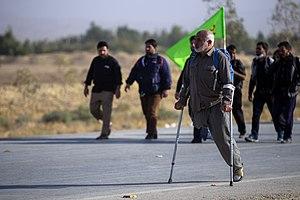
La marche d'Arbaïn est une grande marche des chiites en Irak à partir de différentes parties du pays vers Kerbala à l'occasion du arba'in pour effectuer le Ziyara de arba'in . L’Arbaïn, qui marque la fin des quarante jours de deuil après l’anniversaire de la mort de l’imam Al-Hussein ibn Ali, est l’un des plus grands rassemblements religieux au monde, avec environ 17 millions de fidèles . l’imam Al-Hussein ibn Ali fut tué en 680 lors de la bataille de Kerbala contre l’armée du calife omeyyade Yazid Ier. Bien que ce soit un exercice spirituel typiquement chiite, des sunnites, et même des chrétiens, des Yézidis, des Zoroastriens et des Sabéens prennent part à la fois au pèlerinage et au service des dévots. فارسی: پیاده‌روی اربعین با مراسم حج مسلمان مقایسه می‌شود اما این رویداد سالانه حدود دو میلیون تن را کنار هم جمع می‌کند، همچنین کومبه میلا رویداد دیگر قابل مقایسه با اربعین است که با آنکه احتمالاً جمعیت بیشتری در آن حضور می‌یابند اما هر ۱۲ سال یک بار برگزار می‌گردد. العربية: تحولت هذه الزيارة في السنين الأخيرة التي تلت سقوط نظام البعث في العراق سنة 2003م – الذي صبّ جام غضبه على الشعائر الحسينية طيلة فترة حكمه- إلى تظاهرة مليونية يتحرك فيها شيعة العراق من جميع النواحي والقرى والمدن الصغيرة والكبيرة ويشكلون شبكة بشرية- لا مثيل لها في العالم- أخذت بالانتشار والتوسع من ثلاثة ملايين إلى أن تجاوزت العشرة ملايين في السنين الأخيرة.